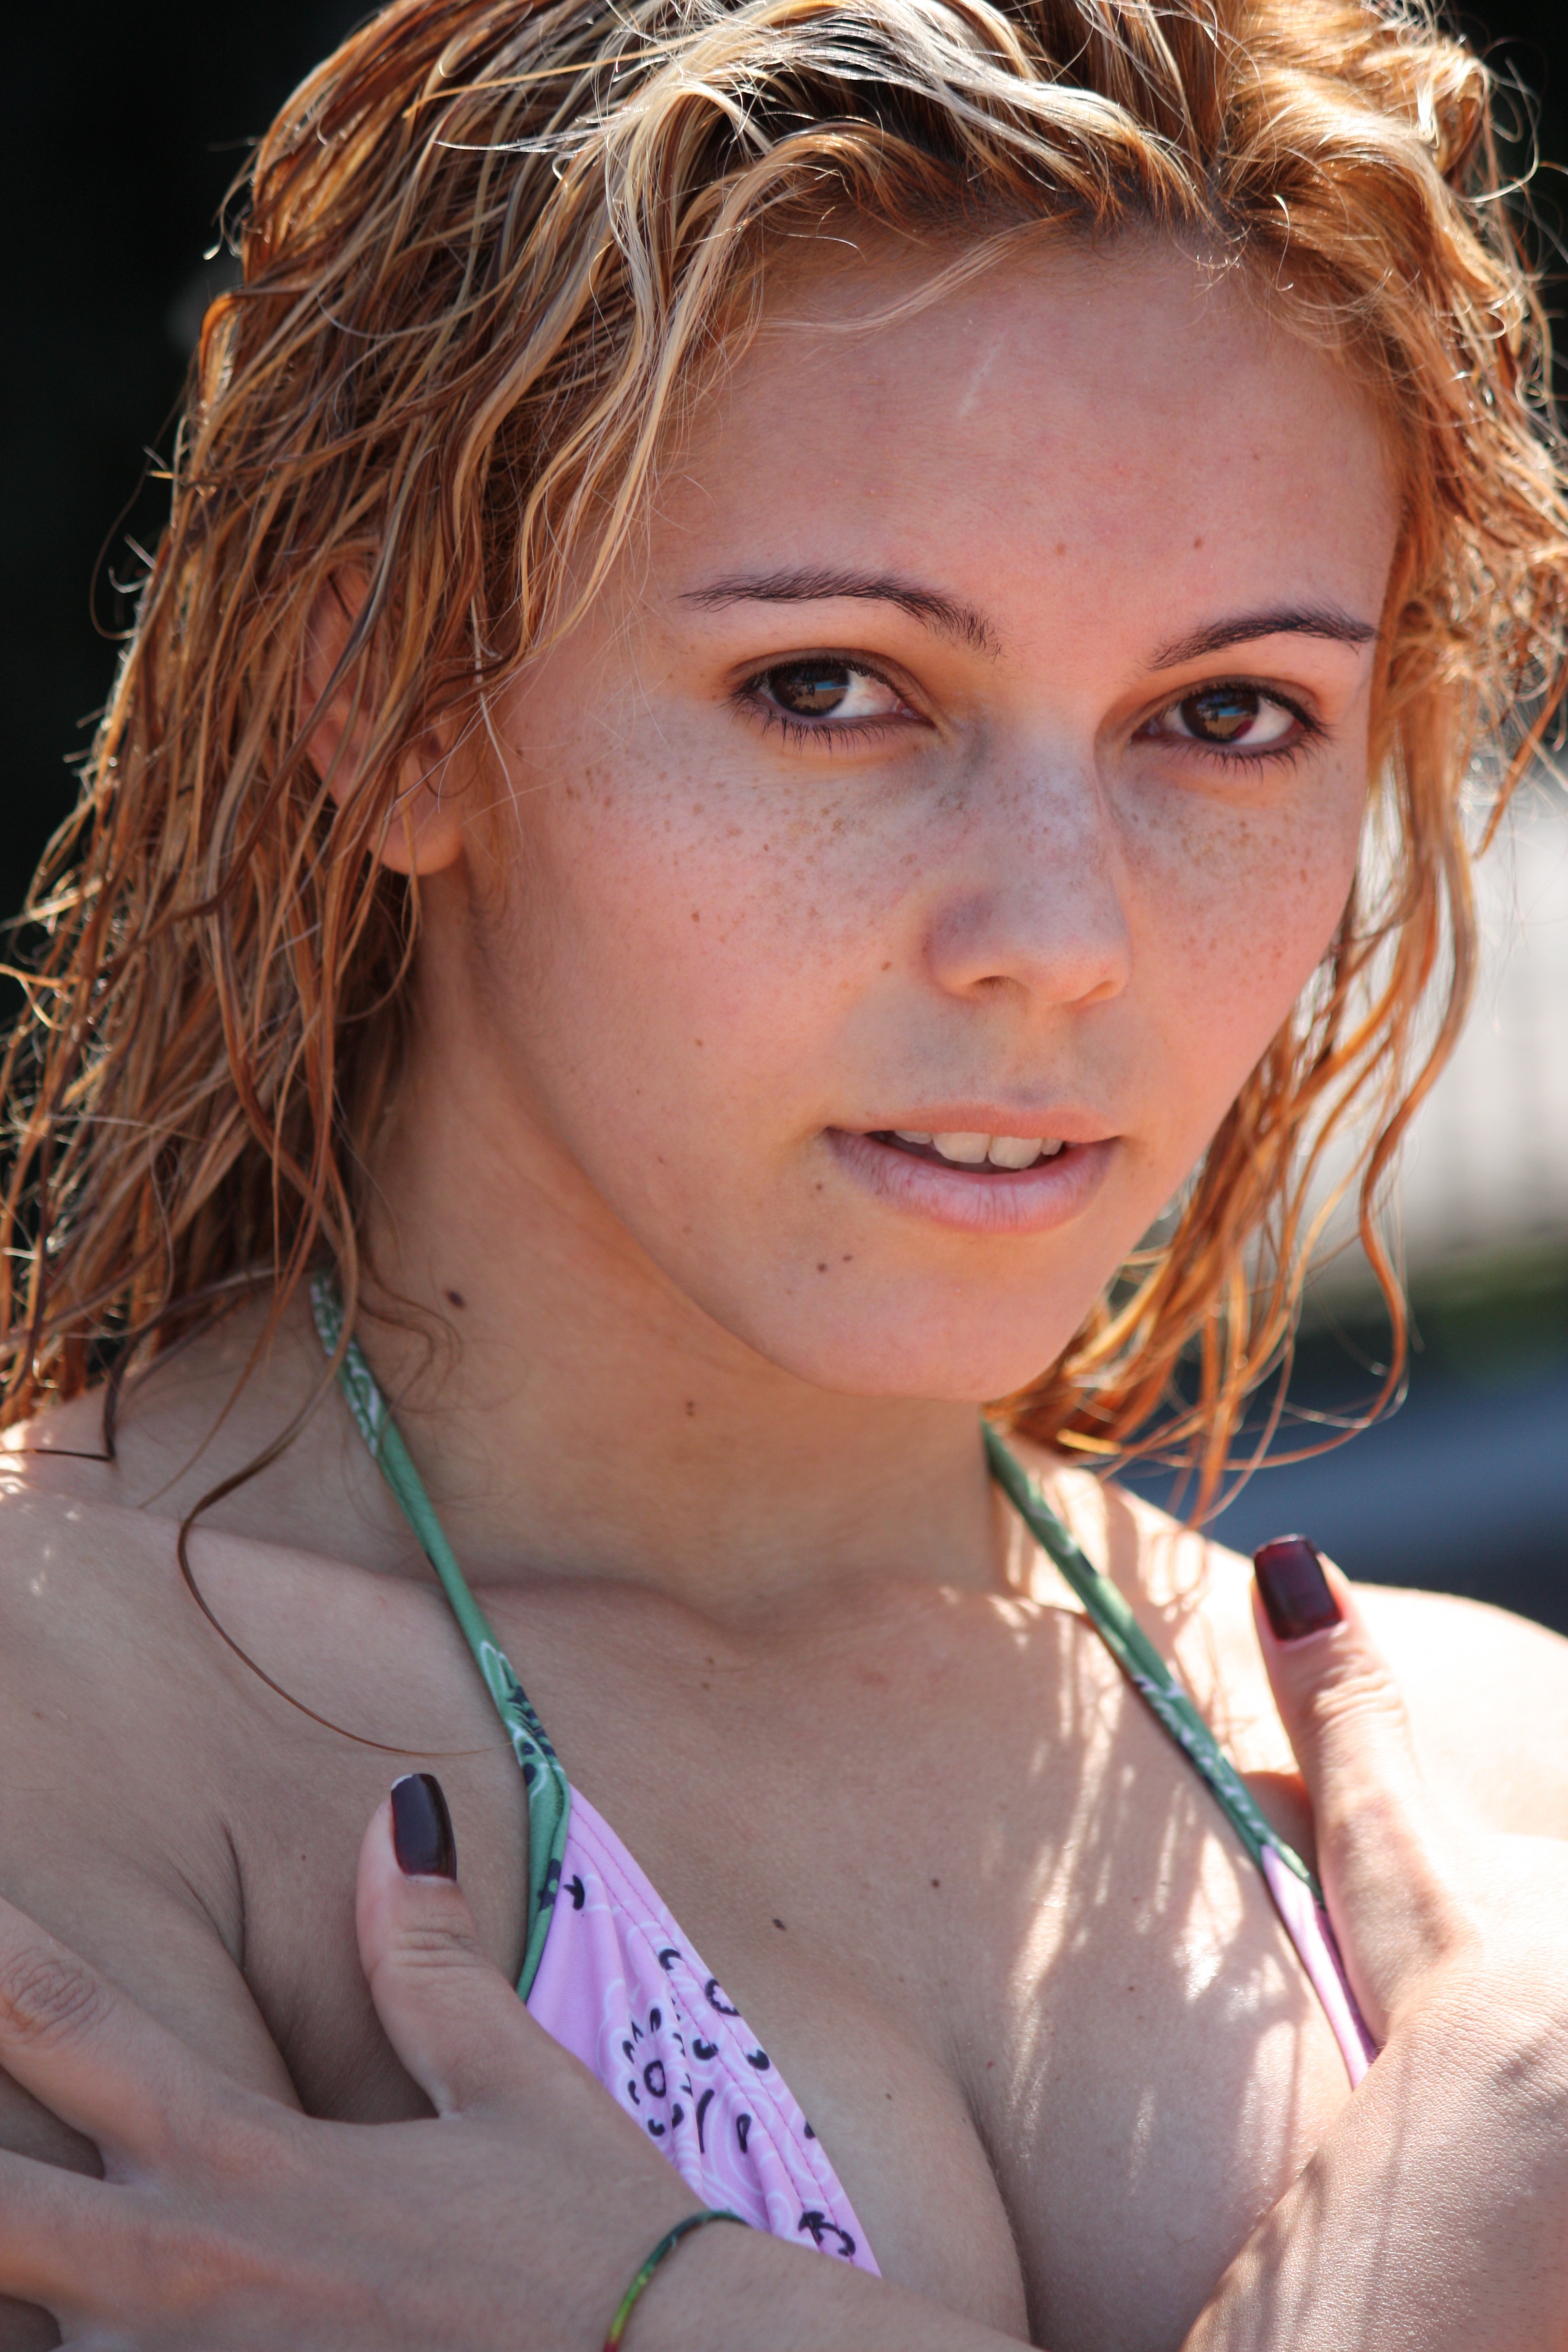
person, girl, woman, hair, summer, pool, portrait, model, color, fashion, lady, facial expression, hairstyle, smile, mouth, long hair, freckle, close up, laying, face, girls, women, eye, hot, head, skin, beauty, passion, sexy, blond, costume, elegance, emotion, models, charm, bella, sensual, sensuality, photo shoot, provocative, brown hair, eroticism, portrait photography, art model